Hasan ibn Ali

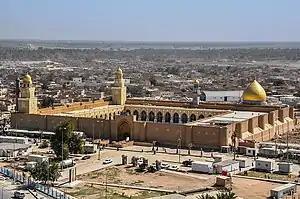
A view of the modern-day Kufa, the headquarters of Hasan, and its Great Mosque, where he gave his inaugural speech

Muhammad died in 11/632 when Hasan was about seven. As his family prepared for the burial, a group of Muslims gathered at the Saqifa and appointed Abu Bakr as Muhammad's successor, in the absence of his family and the majority of the Muhajirun (Meccan Muslims). Ali, Fatima, and some supporters did not recognize the caliphate of Abu Bakr, saying that Muhammad had appointed Ali as his successor, possibly referring to the Event of Ghadir Khumm in 632.